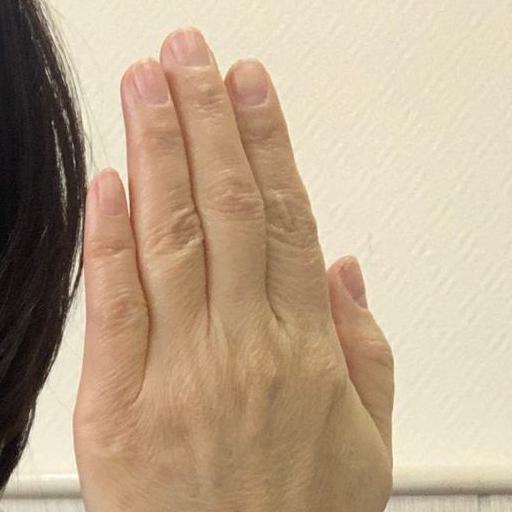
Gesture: stop_inverted